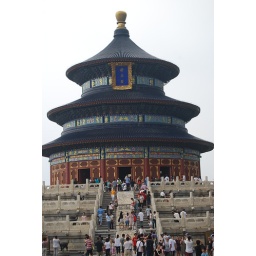
many years ago..When Beijing weather not polluated..it is even look more nicer..when those white cloud around the top.